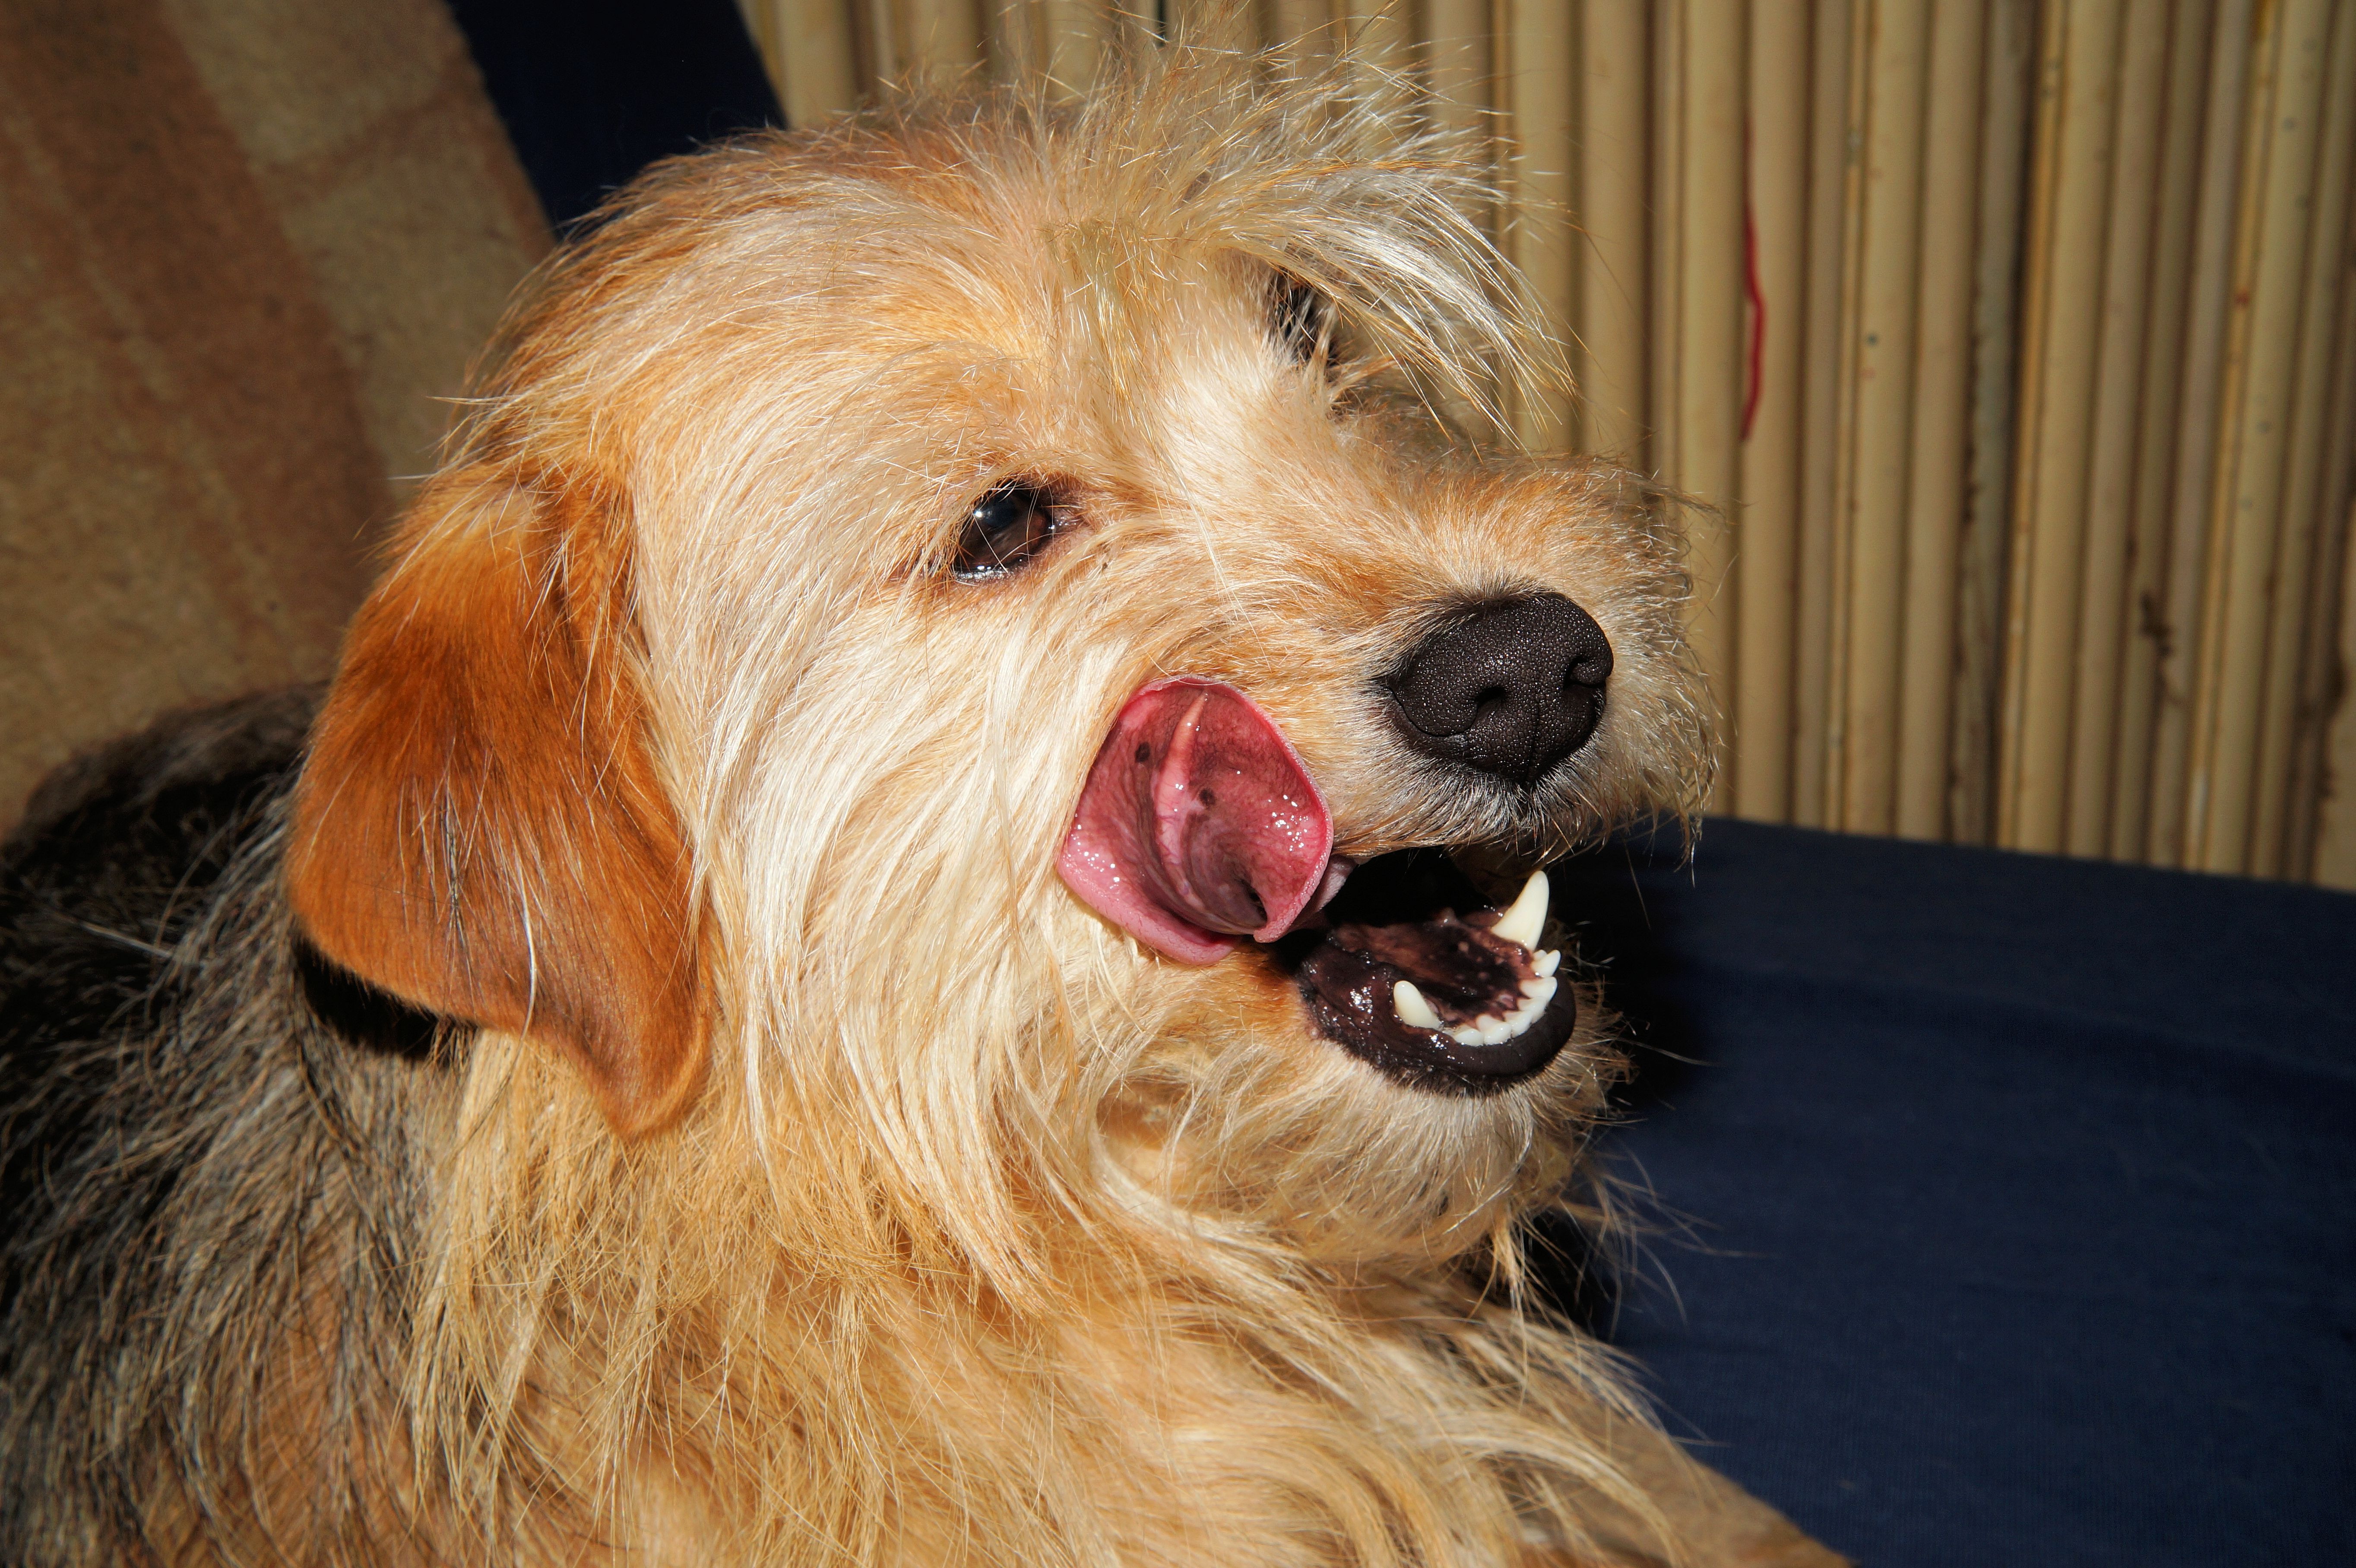
puppy, dog, female, pet, mammal, delicious, head, vertebrate, dog breed, terrier, goldendoodle, cockapoo, dog like mammal, dog crossbreeds, norfolk terrier